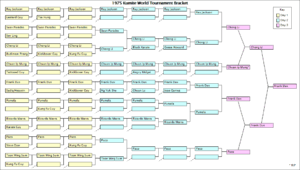
Bloodsport, tous les coups sont permis est un film américain réalisé par Newt Arnold, sorti en 1988. Il met en scène Jean-Claude Van Damme, Donald Gibb, Leah Ayres et Bolo Yeung. Le scénario est partiellement basé sur la biographie contestée de l'expert en arts martiaux Frank Dux.